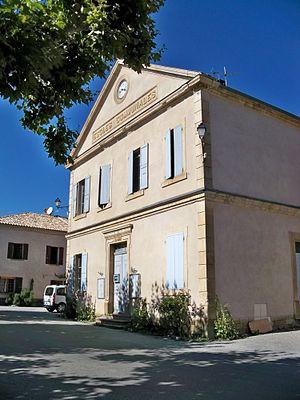
L'école communale de Saint-André-de-Rosans
Saint-André-de-Rosans est une commune française située dans le département des Hautes-Alpes en région Provence-Alpes-Côte d'Azur. La commune ne fait pas partie du parc naturel des Baronnies provençales créé en 2014 bien que située à l'intérieur de son périmètre.